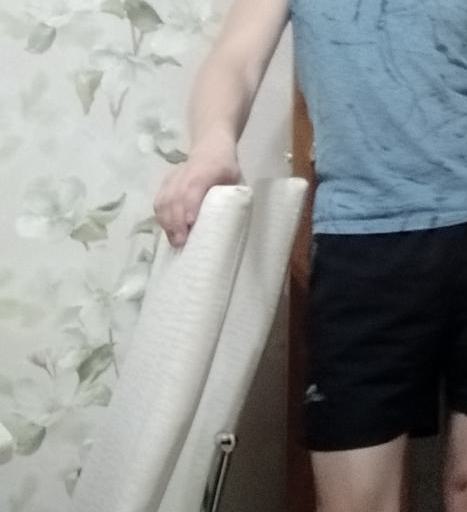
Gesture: no_gesture